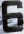
Number: 6